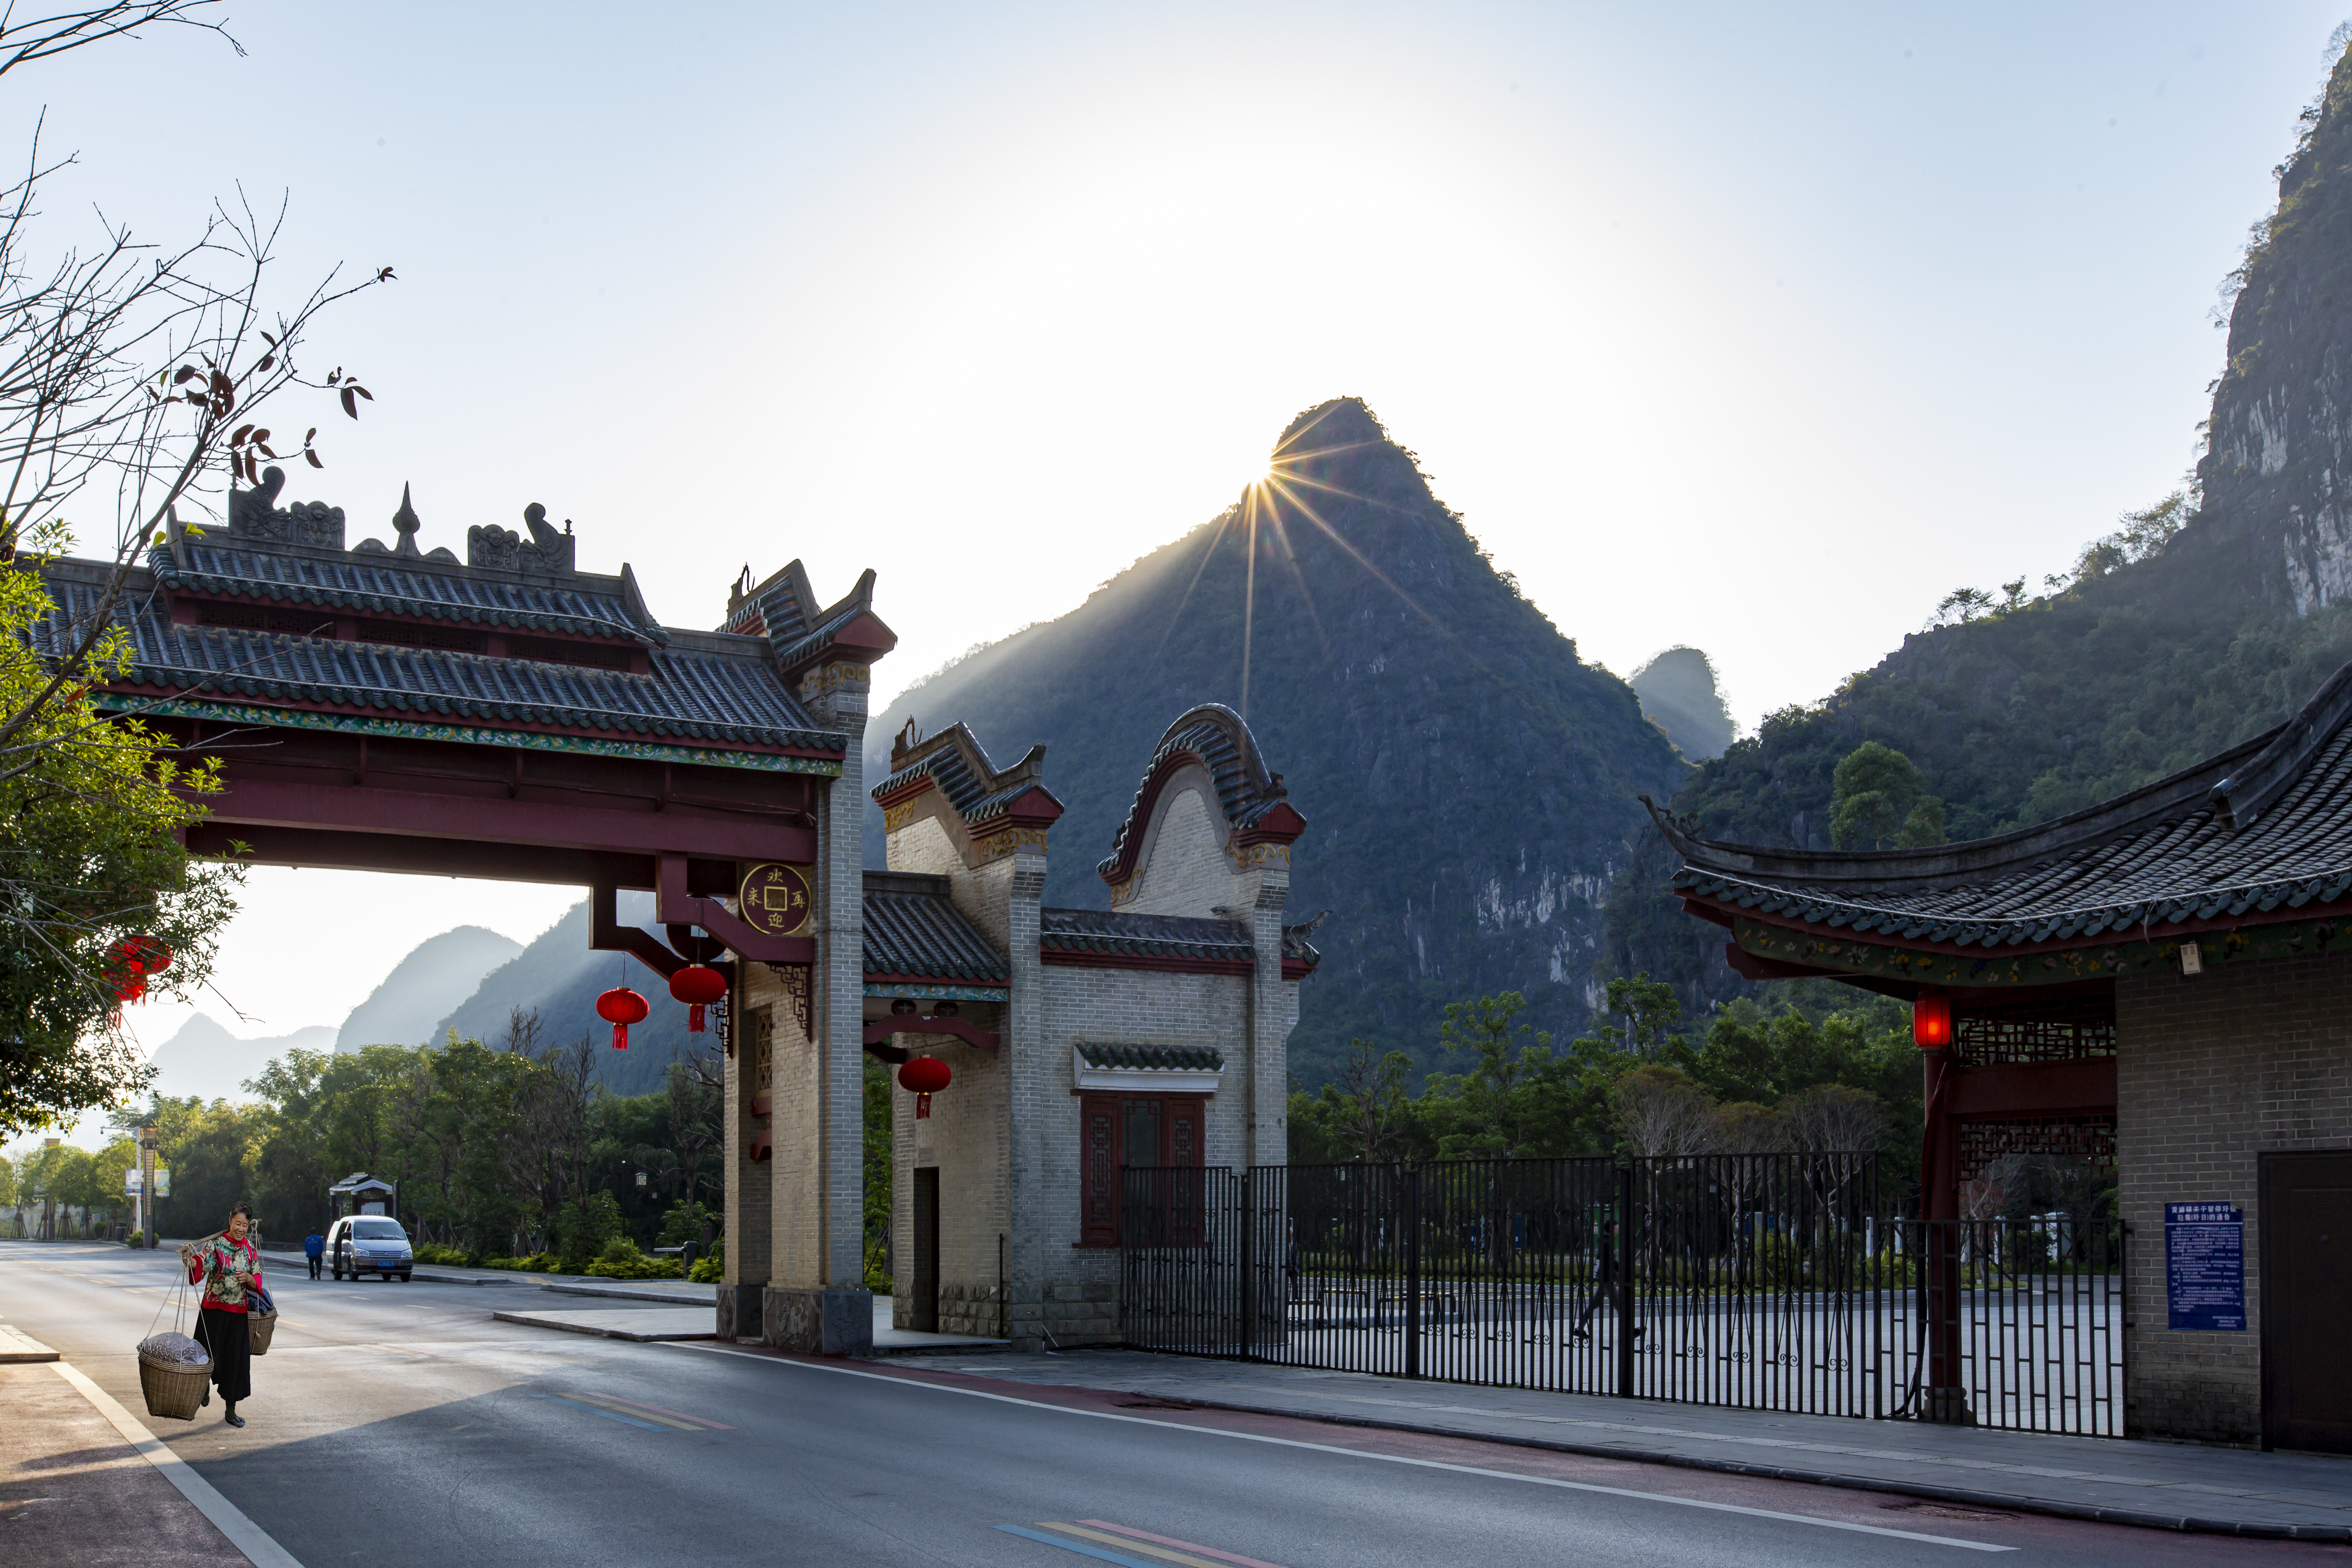
landscape, the ancient town, sky, plant, mountain, tree, temple, cloud, chinese architecture, travel, leisure, morning, city, landmark, mountain range, roof, facade, japanese architecture, hill station, hill, road, pagoda, road surface, historic site, place of worship, vacation, tourism, shinto shrine, street, tourist attraction, evening, asphalt, ancient history, winter, shrine, sunrise, monastery, arch